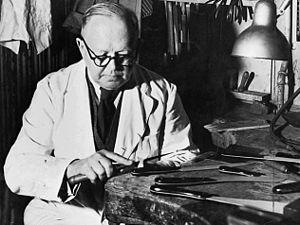
Kay Bojesen est un designer danois né le 15 août 1886 à Copenhague et mort le 28 août 1958 à Gentofte.